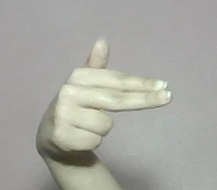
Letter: ghain